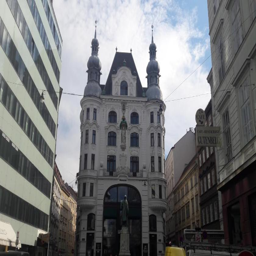
magic of different locations in the city center